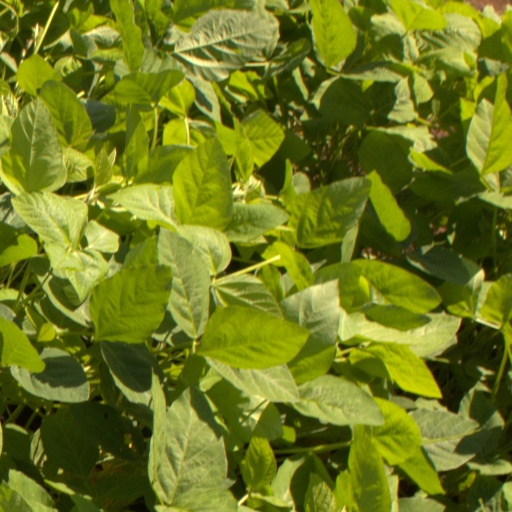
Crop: soybean